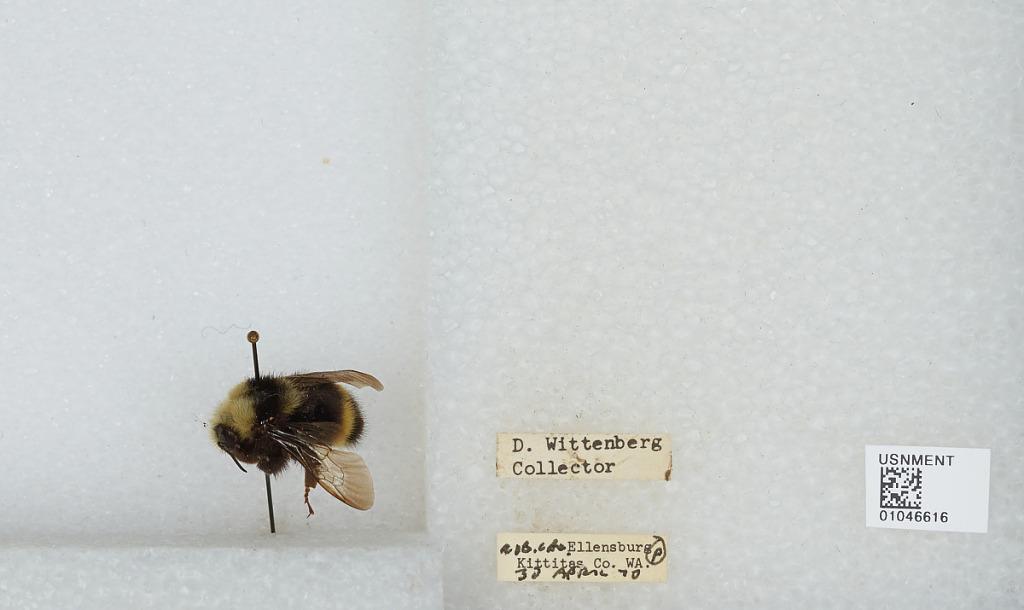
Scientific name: Bombus sp.
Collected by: D. Wittenberg
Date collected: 1970-4-30
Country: United States
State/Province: Washington
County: Kittitas
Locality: Ellensburg
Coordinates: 46.995, -120.549